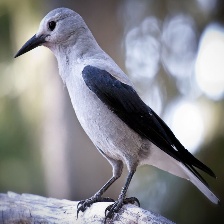
Species: CLARKS NUTCRACKER
Scientific name: NUCIFRAGA COLUMBIANA
ImageNet parent category: jay